History of FC Basel

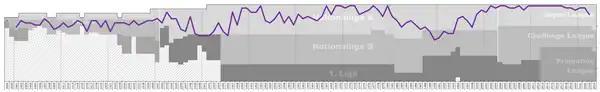
Chart of FC Basel table positions in the Swiss football league system

Due to its size the history of FC Basel has been divided into five sections. For details on individual periods of the club's history, see the following articles: